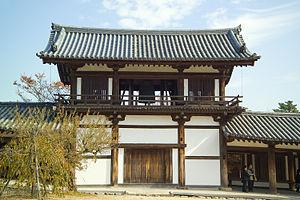
Le Hōryū-ji est un temple bouddhique situé à Ikaruga, bourg de la préfecture de Nara, au Japon.
Le shōrō, shurō ou kanetsuki-dō est le clocher des temples bouddhistes japonais. Il en existe également dans certains sanctuaires shinto comme le Nikkō Tōshō-gū. On en trouve de deux types : le plus ancien, le hakamagoshi, possède des murs, contrairement au plus récent, le fukihanachi ou fukinuki.